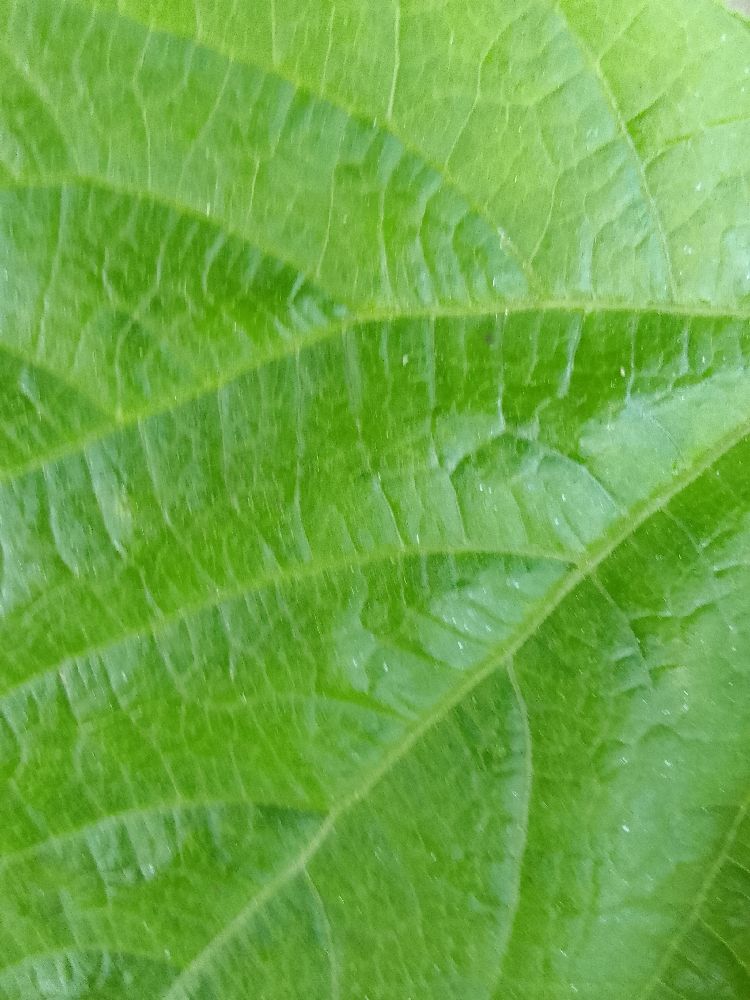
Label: healthy